Despacito

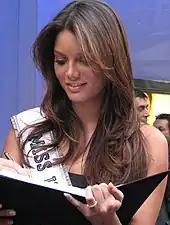
2006 Miss Universe Zuleyka Rivera also starred in the music video.

The music video for "Despacito" was directed by Puerto Rican director Carlos Pérez and produced by Joanna Egozcue and Roxy Quiñones. Filming took place in December 2016 in La Perla neighborhood and the bar La Factoría in San Juan, Puerto Rico. Carlos Pérez had previously worked with Luis Fonsi on "Corazón en la Maleta" (2014) and with Daddy Yankee on clips including "Gasolina" (2004), "Rompe" (2005), "Descontrol" (2010), and "Ven Conmigo" (2011), among others. 2006 Miss Universe Zuleyka Rivera co-starred in the video and was contacted by Fonsi to represent "the powerful Latina woman."